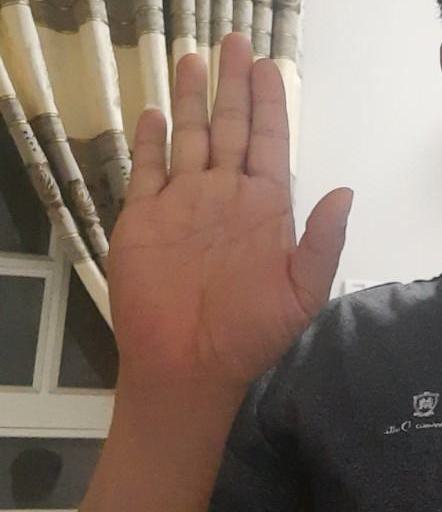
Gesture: stop